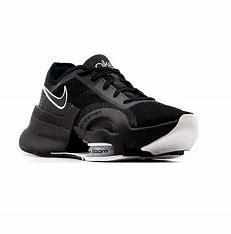
Brand: Nike
Model: Air Zoom Superrep 3